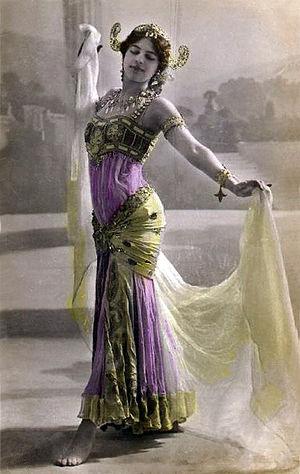
Une femme fatale est un personnage type qui utilise le pouvoir de la sexualité, ou des sens, pour piéger le héros malchanceux. Elle séduit, parfois sans se « donner », et est souvent caractérisée comme une femme très féminine et séductrice. Dans certaines situations, elle use du mensonge et de la contrainte plus que du charme.
Au sens premier, un cabaret est un lieu de consommation de boisson — une taverne ou une auberge — où l'on pouvait également manger. Désormais, un cabaret est un établissement permettant de consommer de la nourriture et des boissons tout en regardant un spectacle.